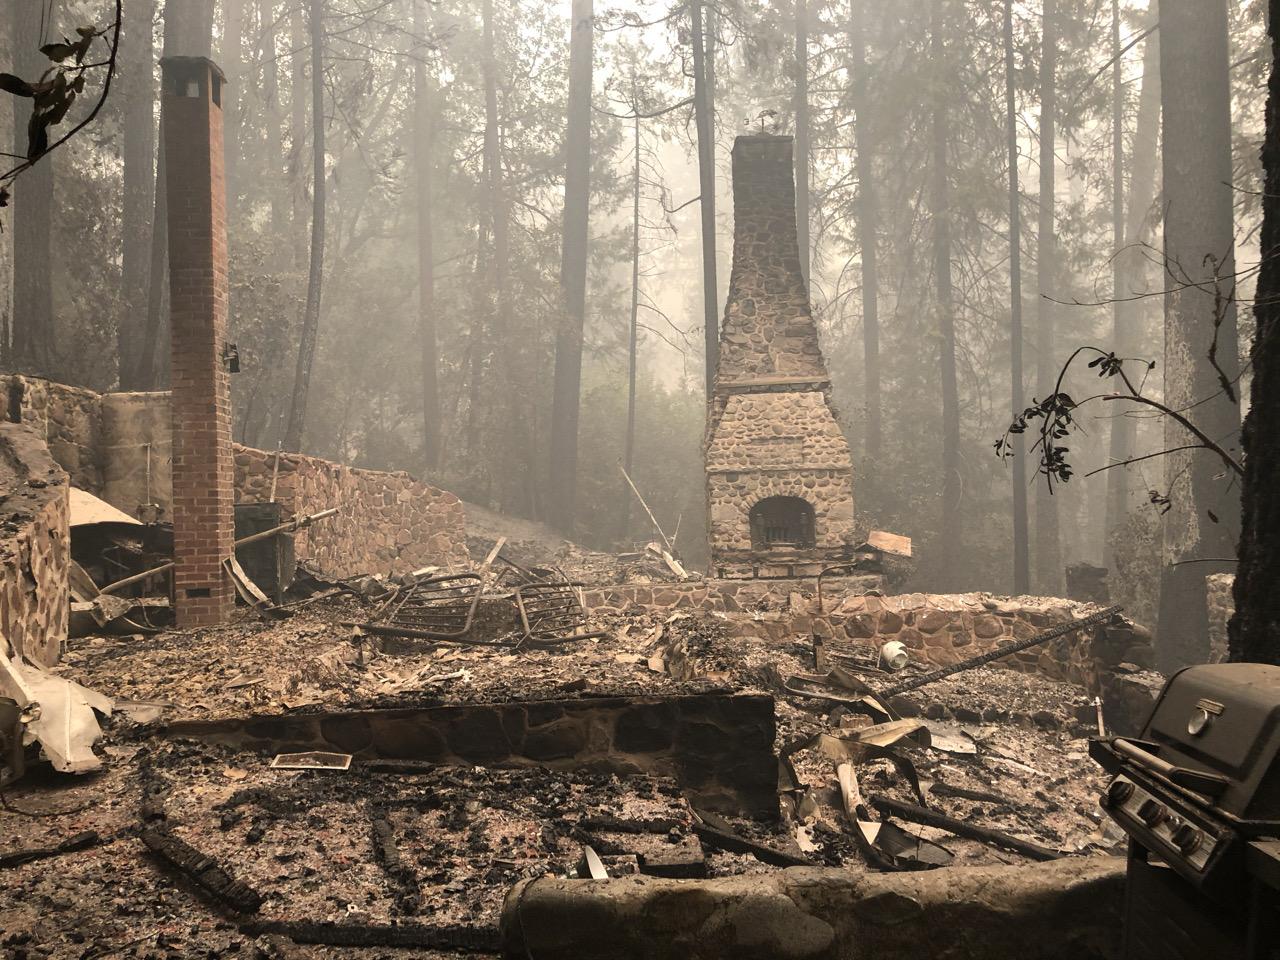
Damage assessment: destroyed